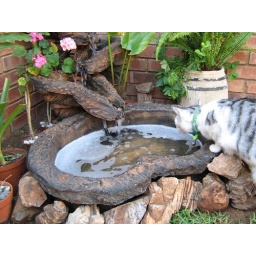
cat in water